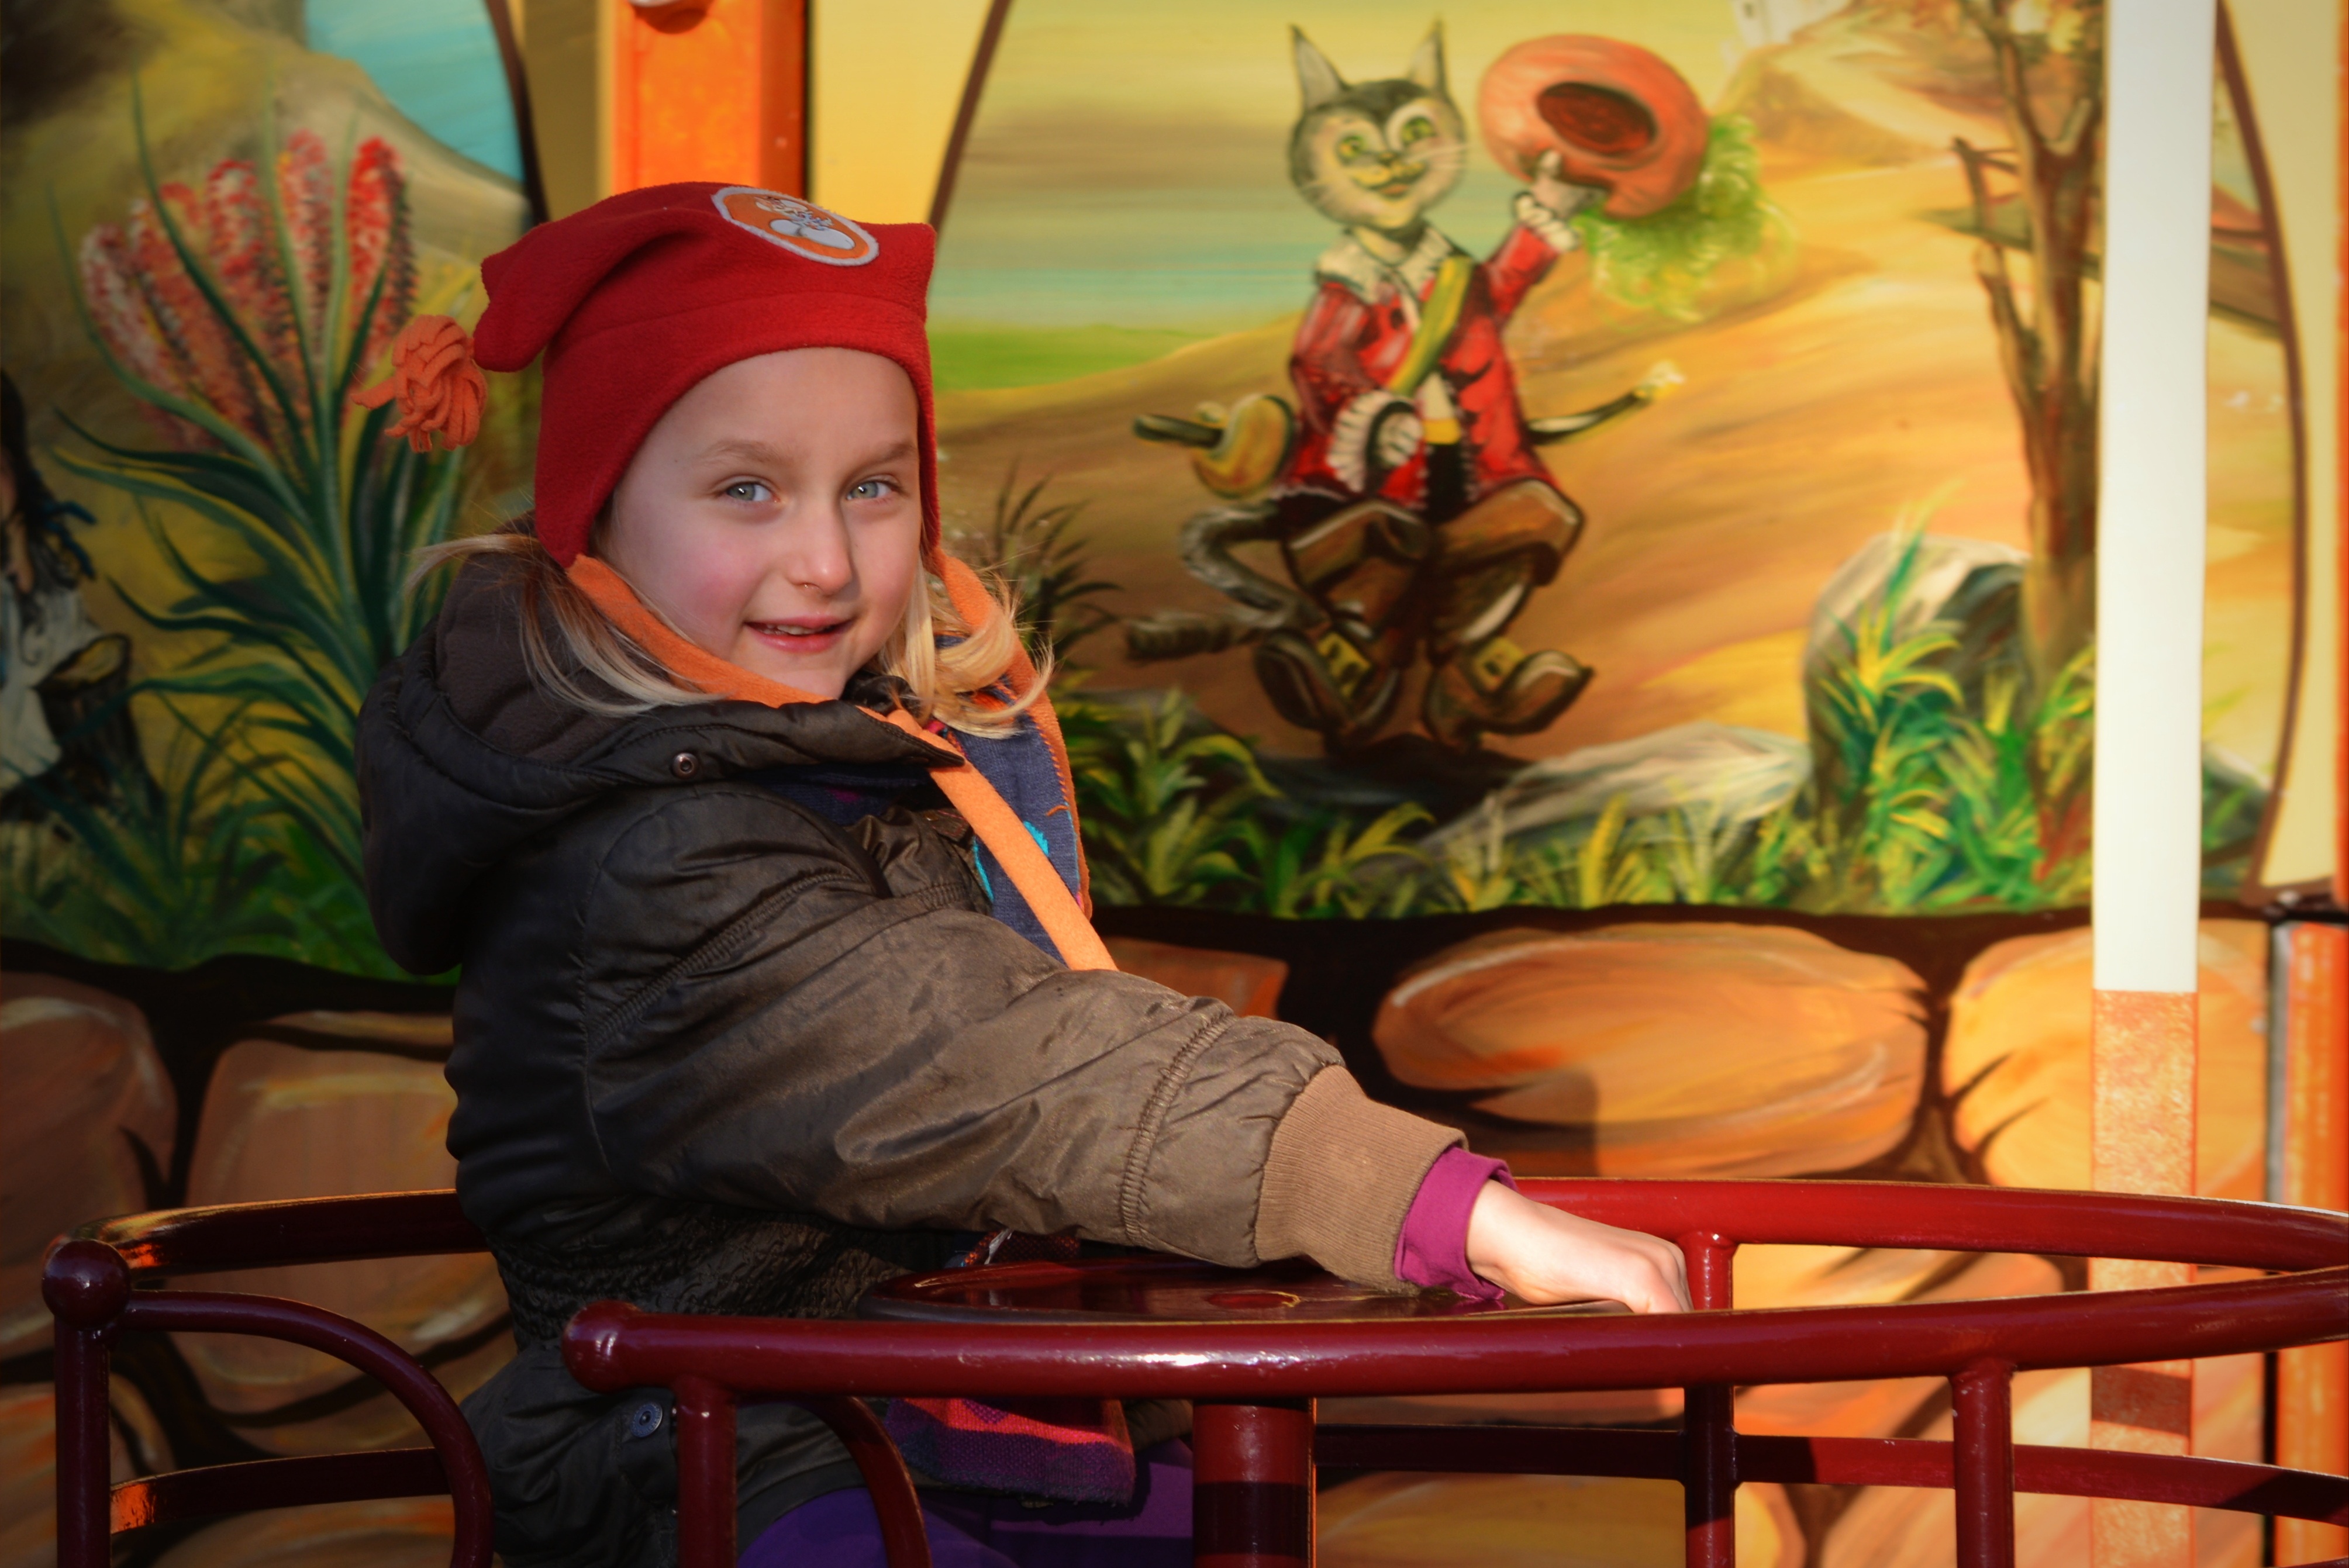
people, girl, play, child, carousel, hat, smile